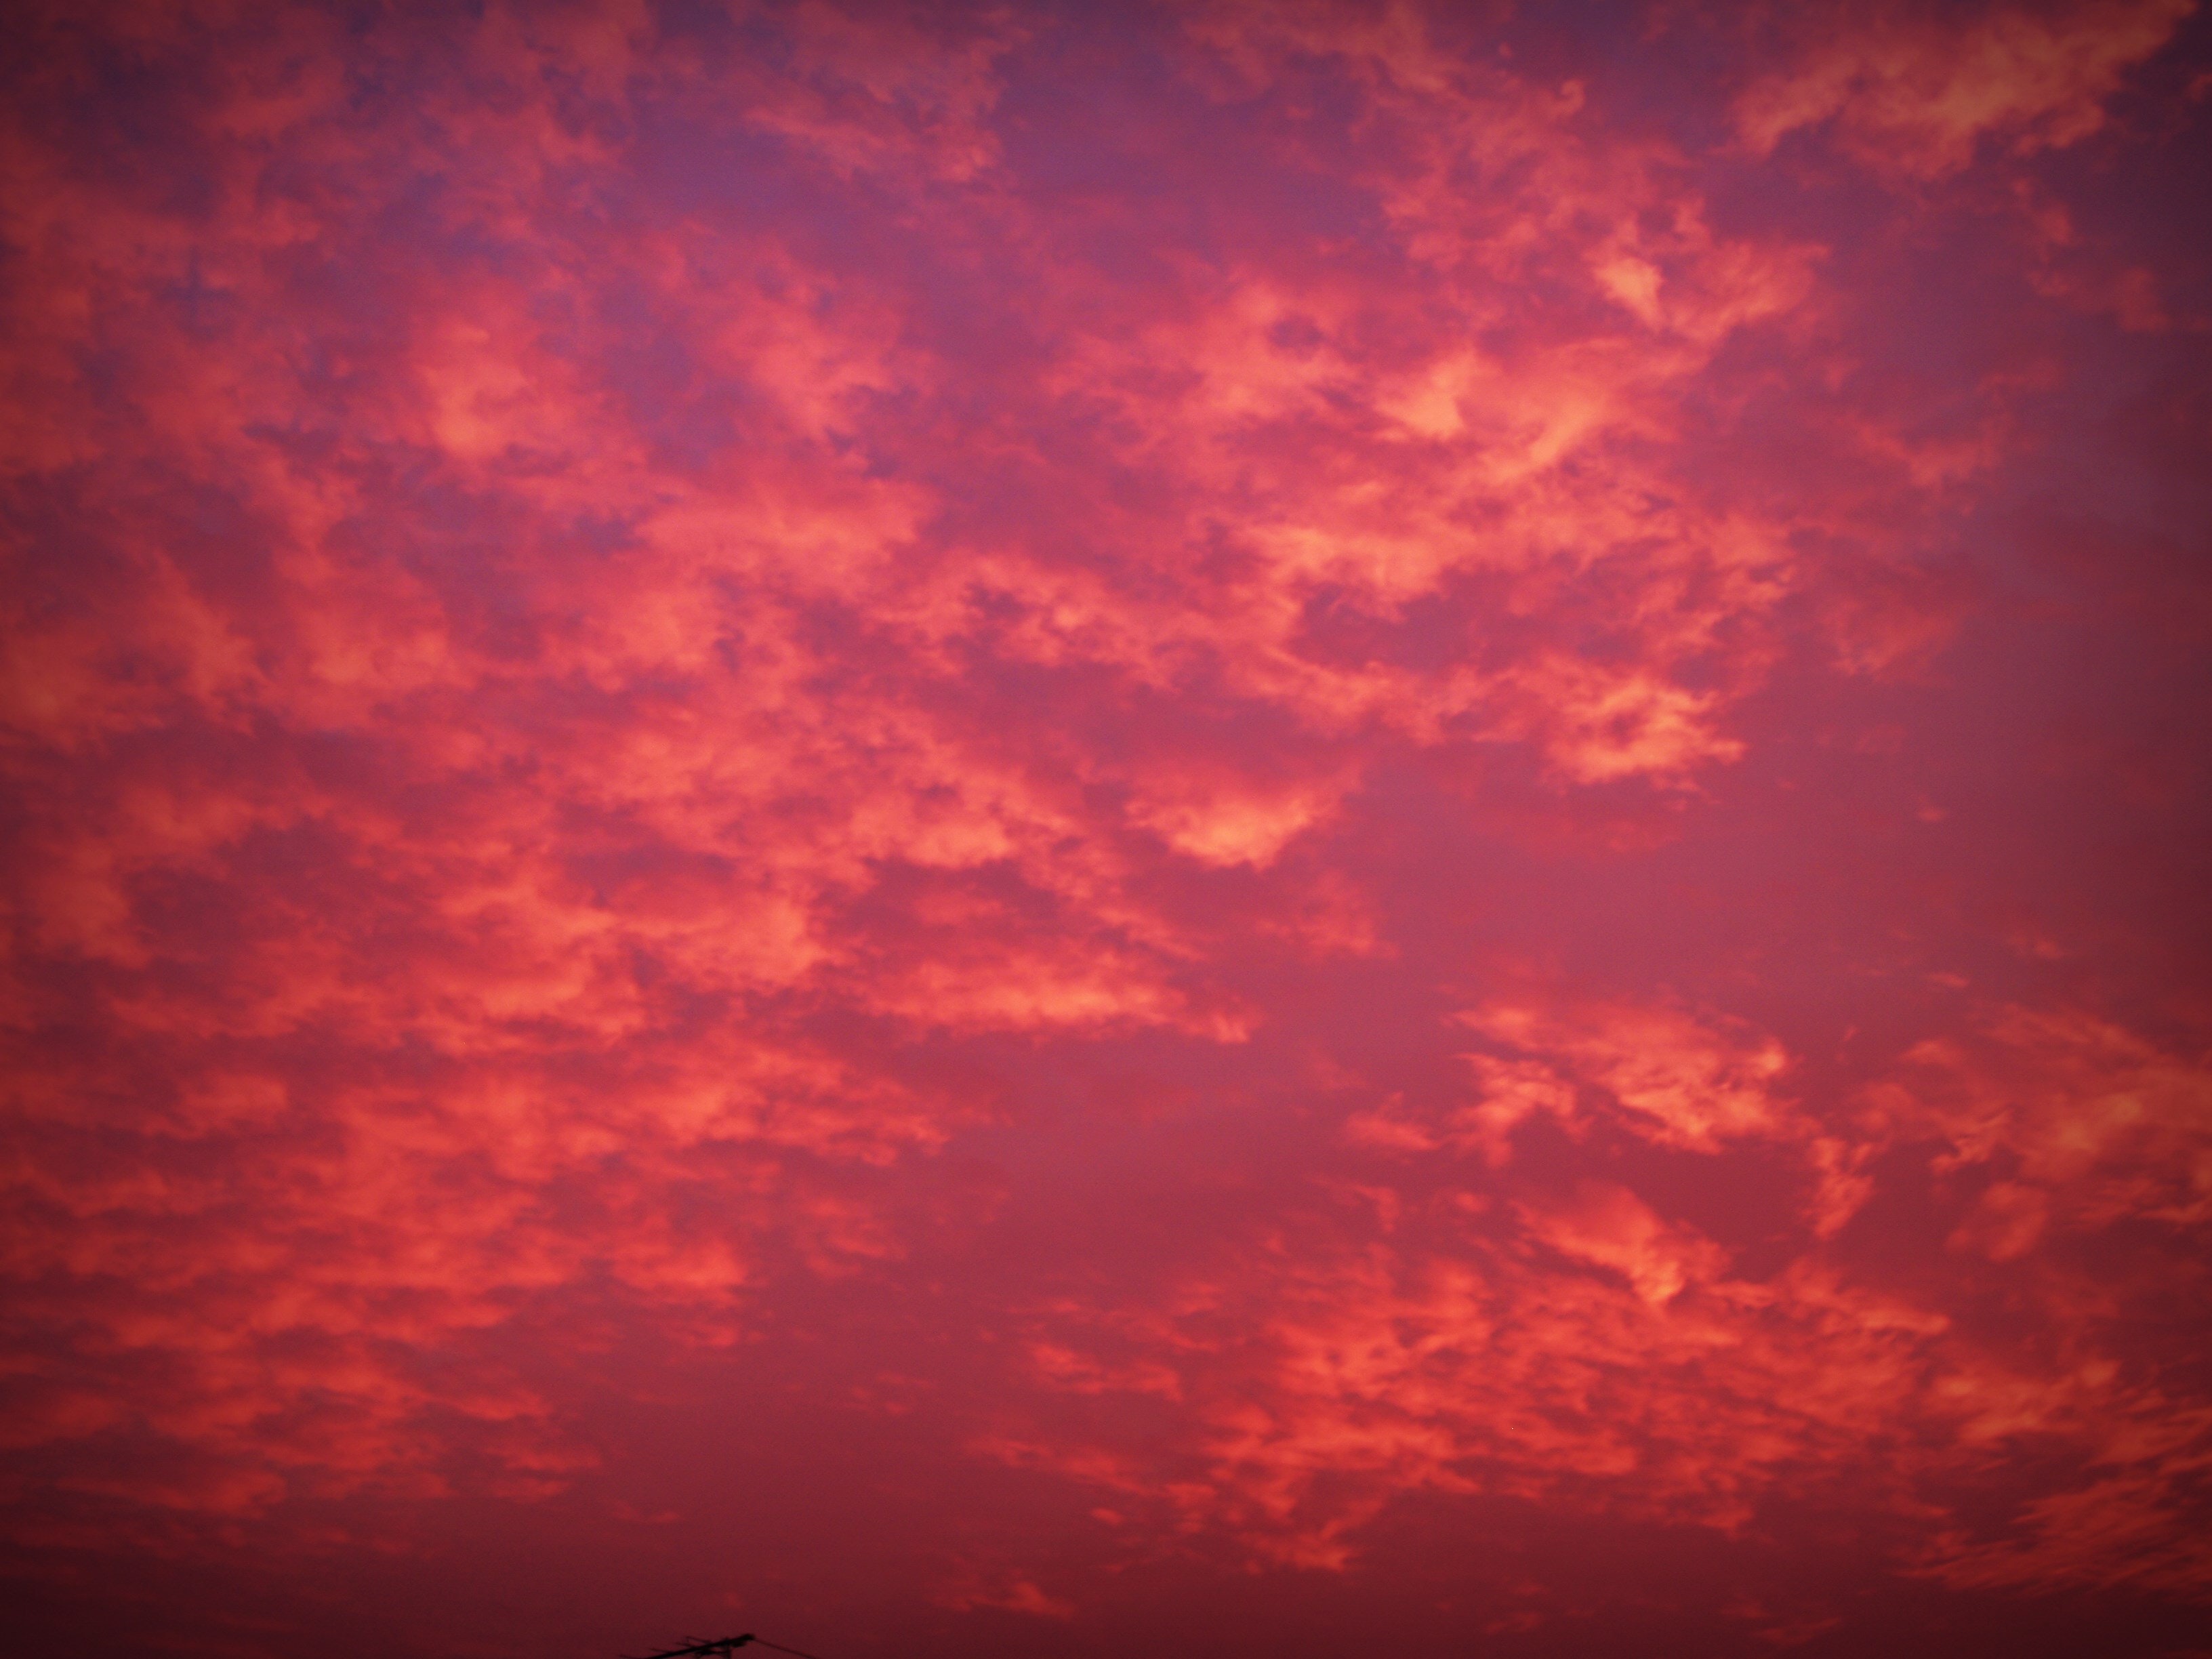
sky, afterglow, red sky at morning, red, orange, cloud, daytime, sunrise, evening, horizon, celestial event, pink, atmospheric phenomenon, atmosphere, sunset, morning, dusk, calm, peach, cumulus, meteorological phenomenon, sunlight, geological phenomenon, dawn, heat